National Film and Television School

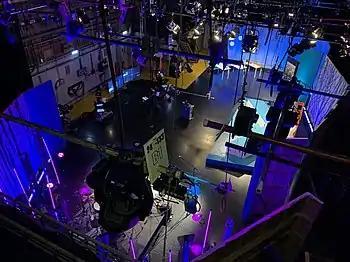
A TV show being rehearsed in the TV Studio

The school's facilities were expanded in 2008 with the addition of new teaching spaces, public spaces and a new cinema, designed by Glenn Howells Architects. Upon its completion in 2008, the strikingly modern three-story building (see photo above) won a coveted RIBA prize. In June 2009, it was formally named The Oswald Morris Building in honour of veteran cinematographer Ossie Morris.